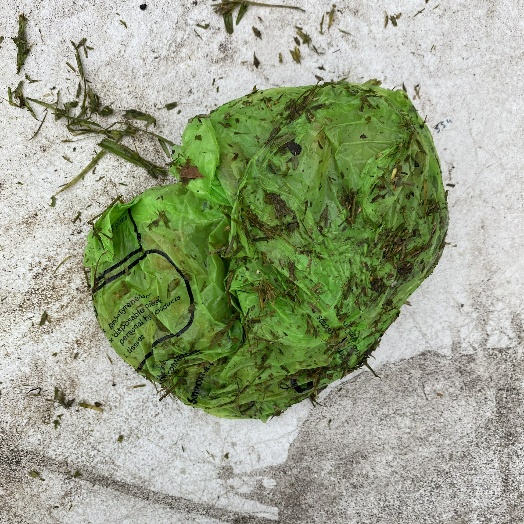
Label: Food Organics